Goonj (NGO)

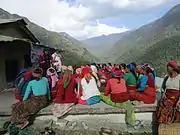
A discussion on best practises around menstrual hygiene

Goonj launched the Cloth for Work (CFW) programme, evolving two new currencies of development – material and labour. In CFW, Goonj works with partners and communities to identify infrastructural improvements that need to be undertaken in the villages. Villagers then work to dig wells, clean ponds, repair roads, and build schools in the community, for which they are compensated with material resources like clothing, utensils, furniture, and foodgrains. Recently the initiative had been renamed as "Dignity For Work",as villagers identify their issues and are rewarded for this with necessities to them like food, clothes, furniture, utensils, toys and food grains.